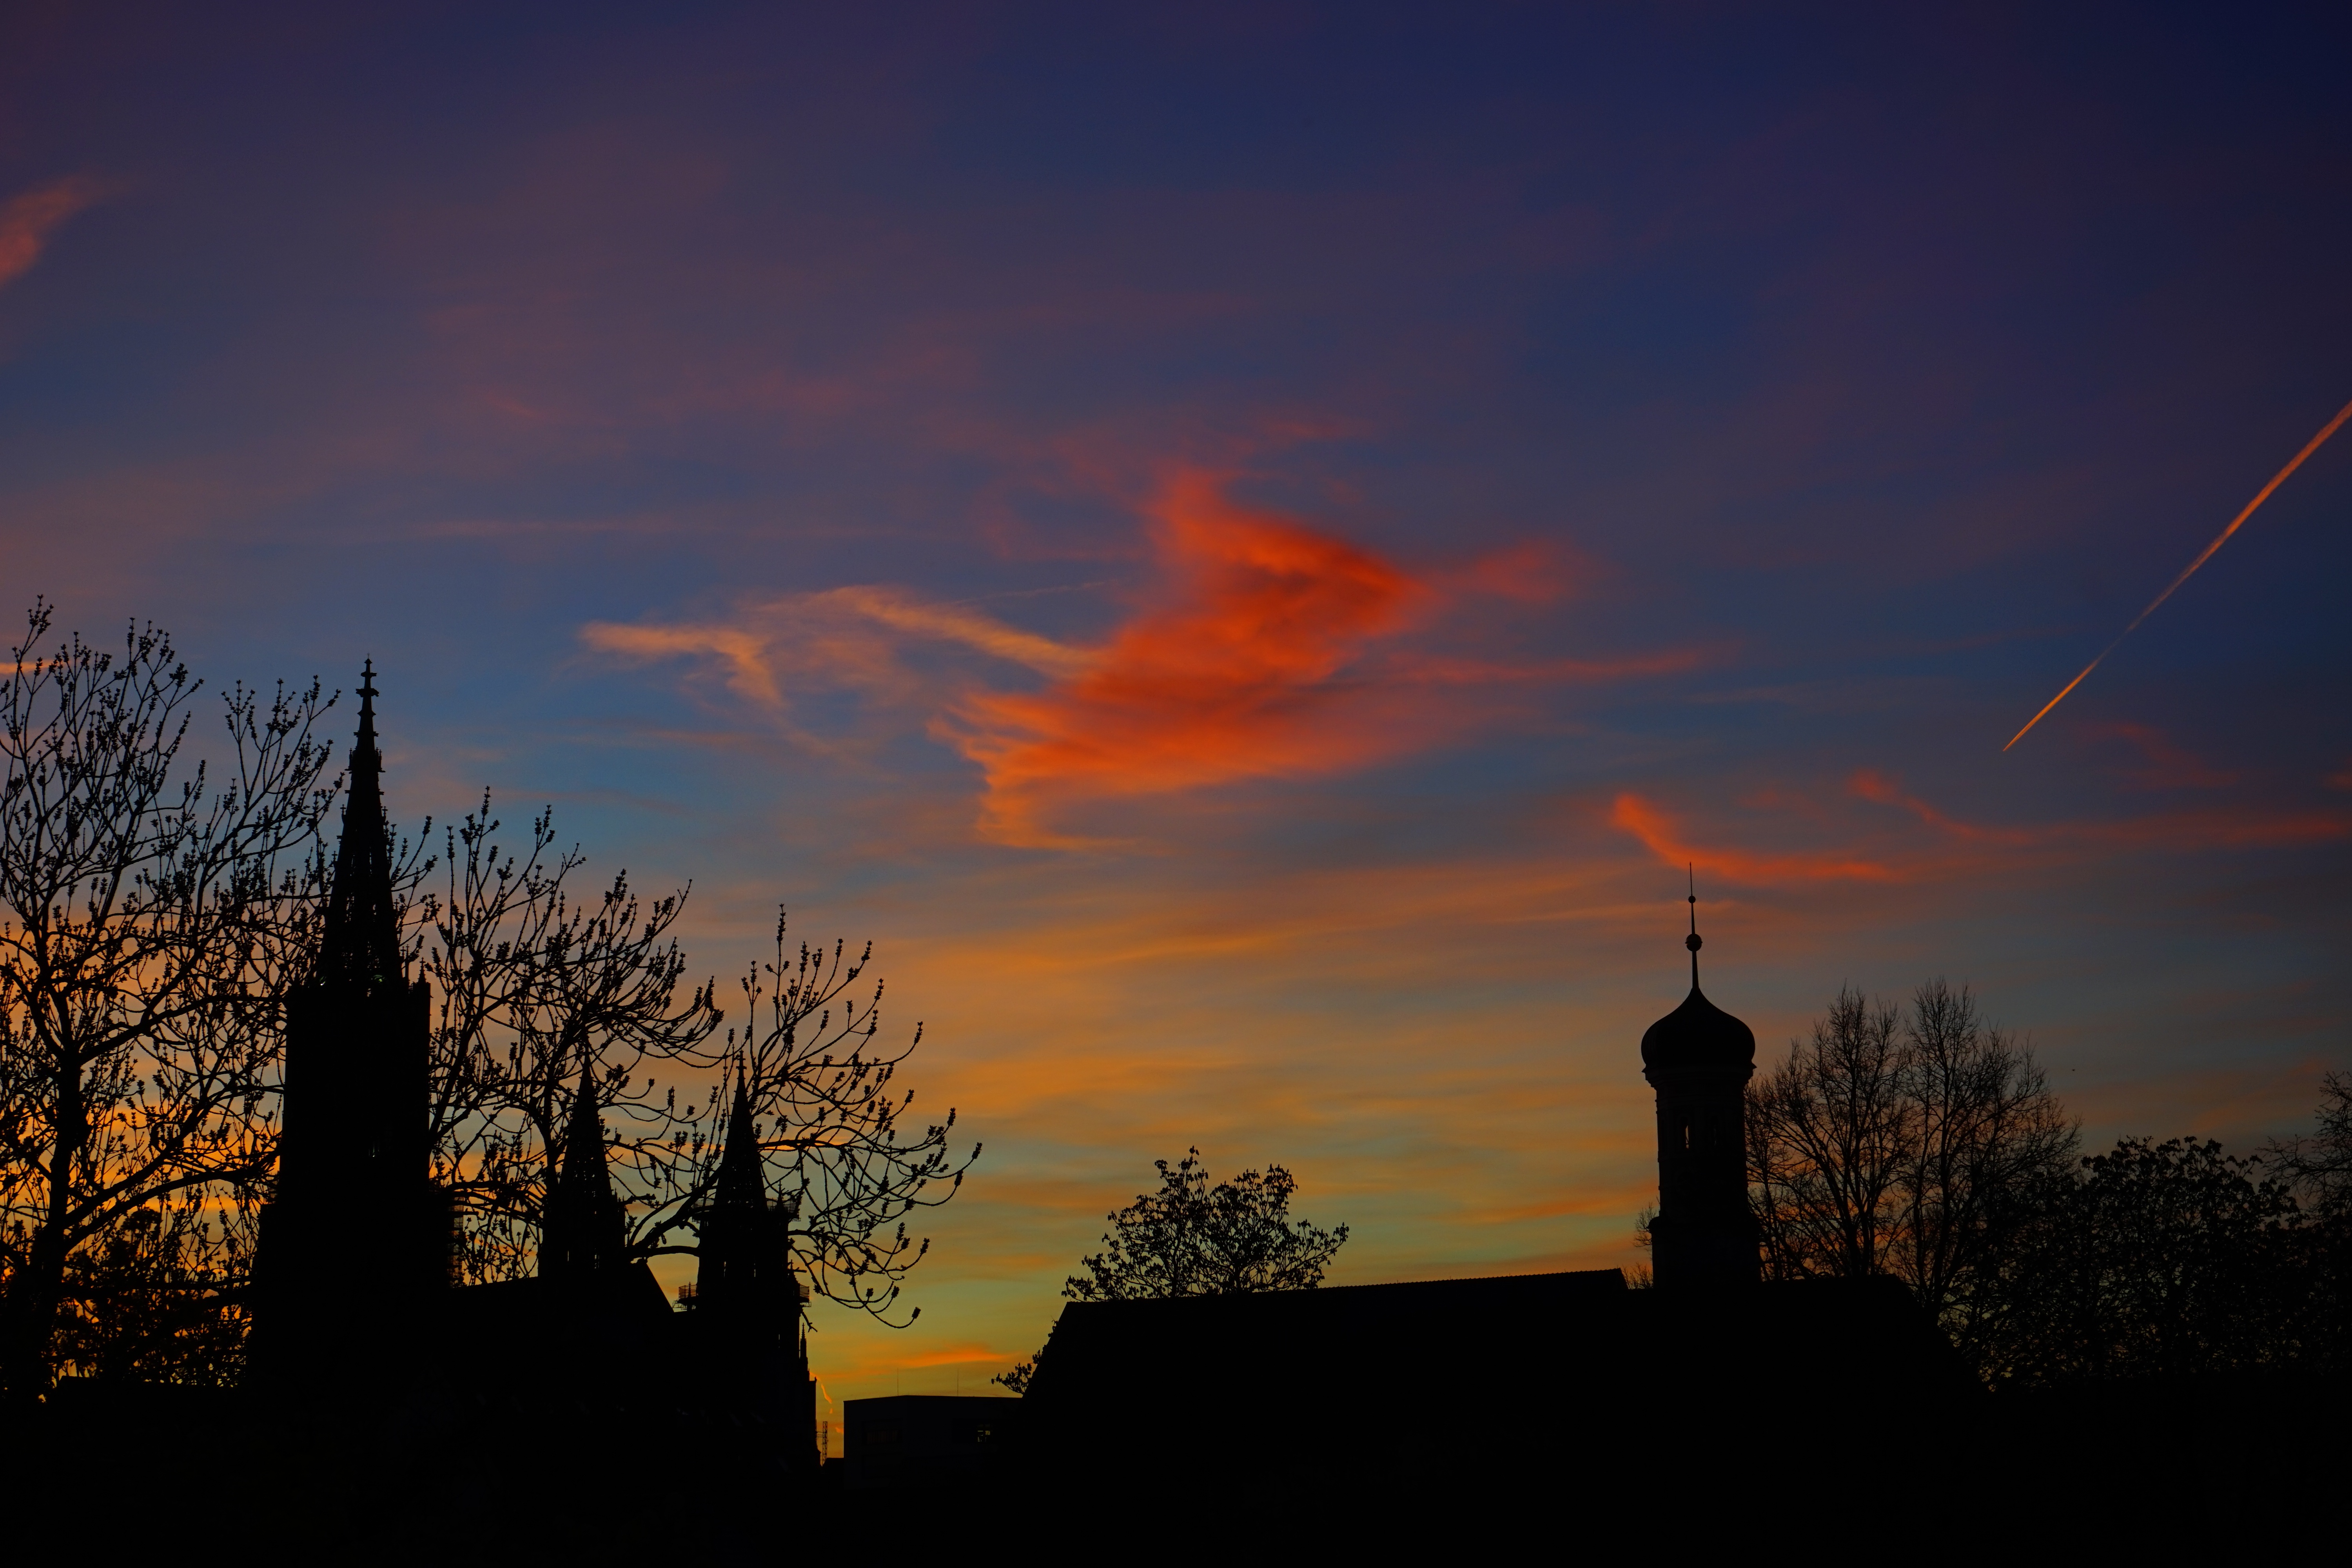
horizon, cloud, sky, sun, sunrise, sunset, sunlight, morning, roof, building, dawn, atmosphere, dusk, evening, tower, color, blue, church, colorful, clouds, great, spire, faith, steeple, christianity, ulm, afterglow, pastellfarben, turrets, onion dome, ulm cathedral, evening hour, red sky at morning, holy trinity church, onion helm